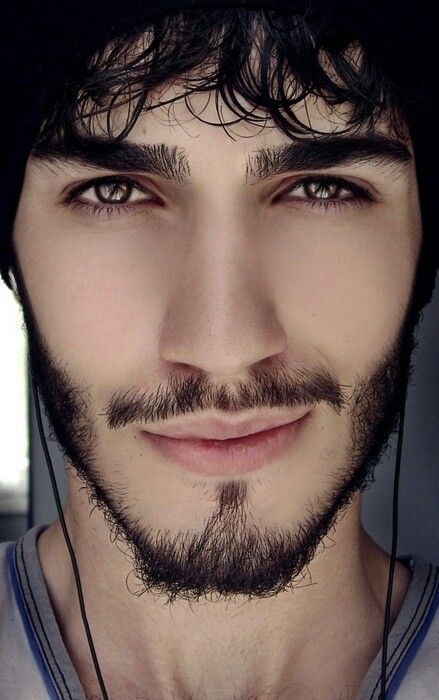
Portrait style: Real Portrait